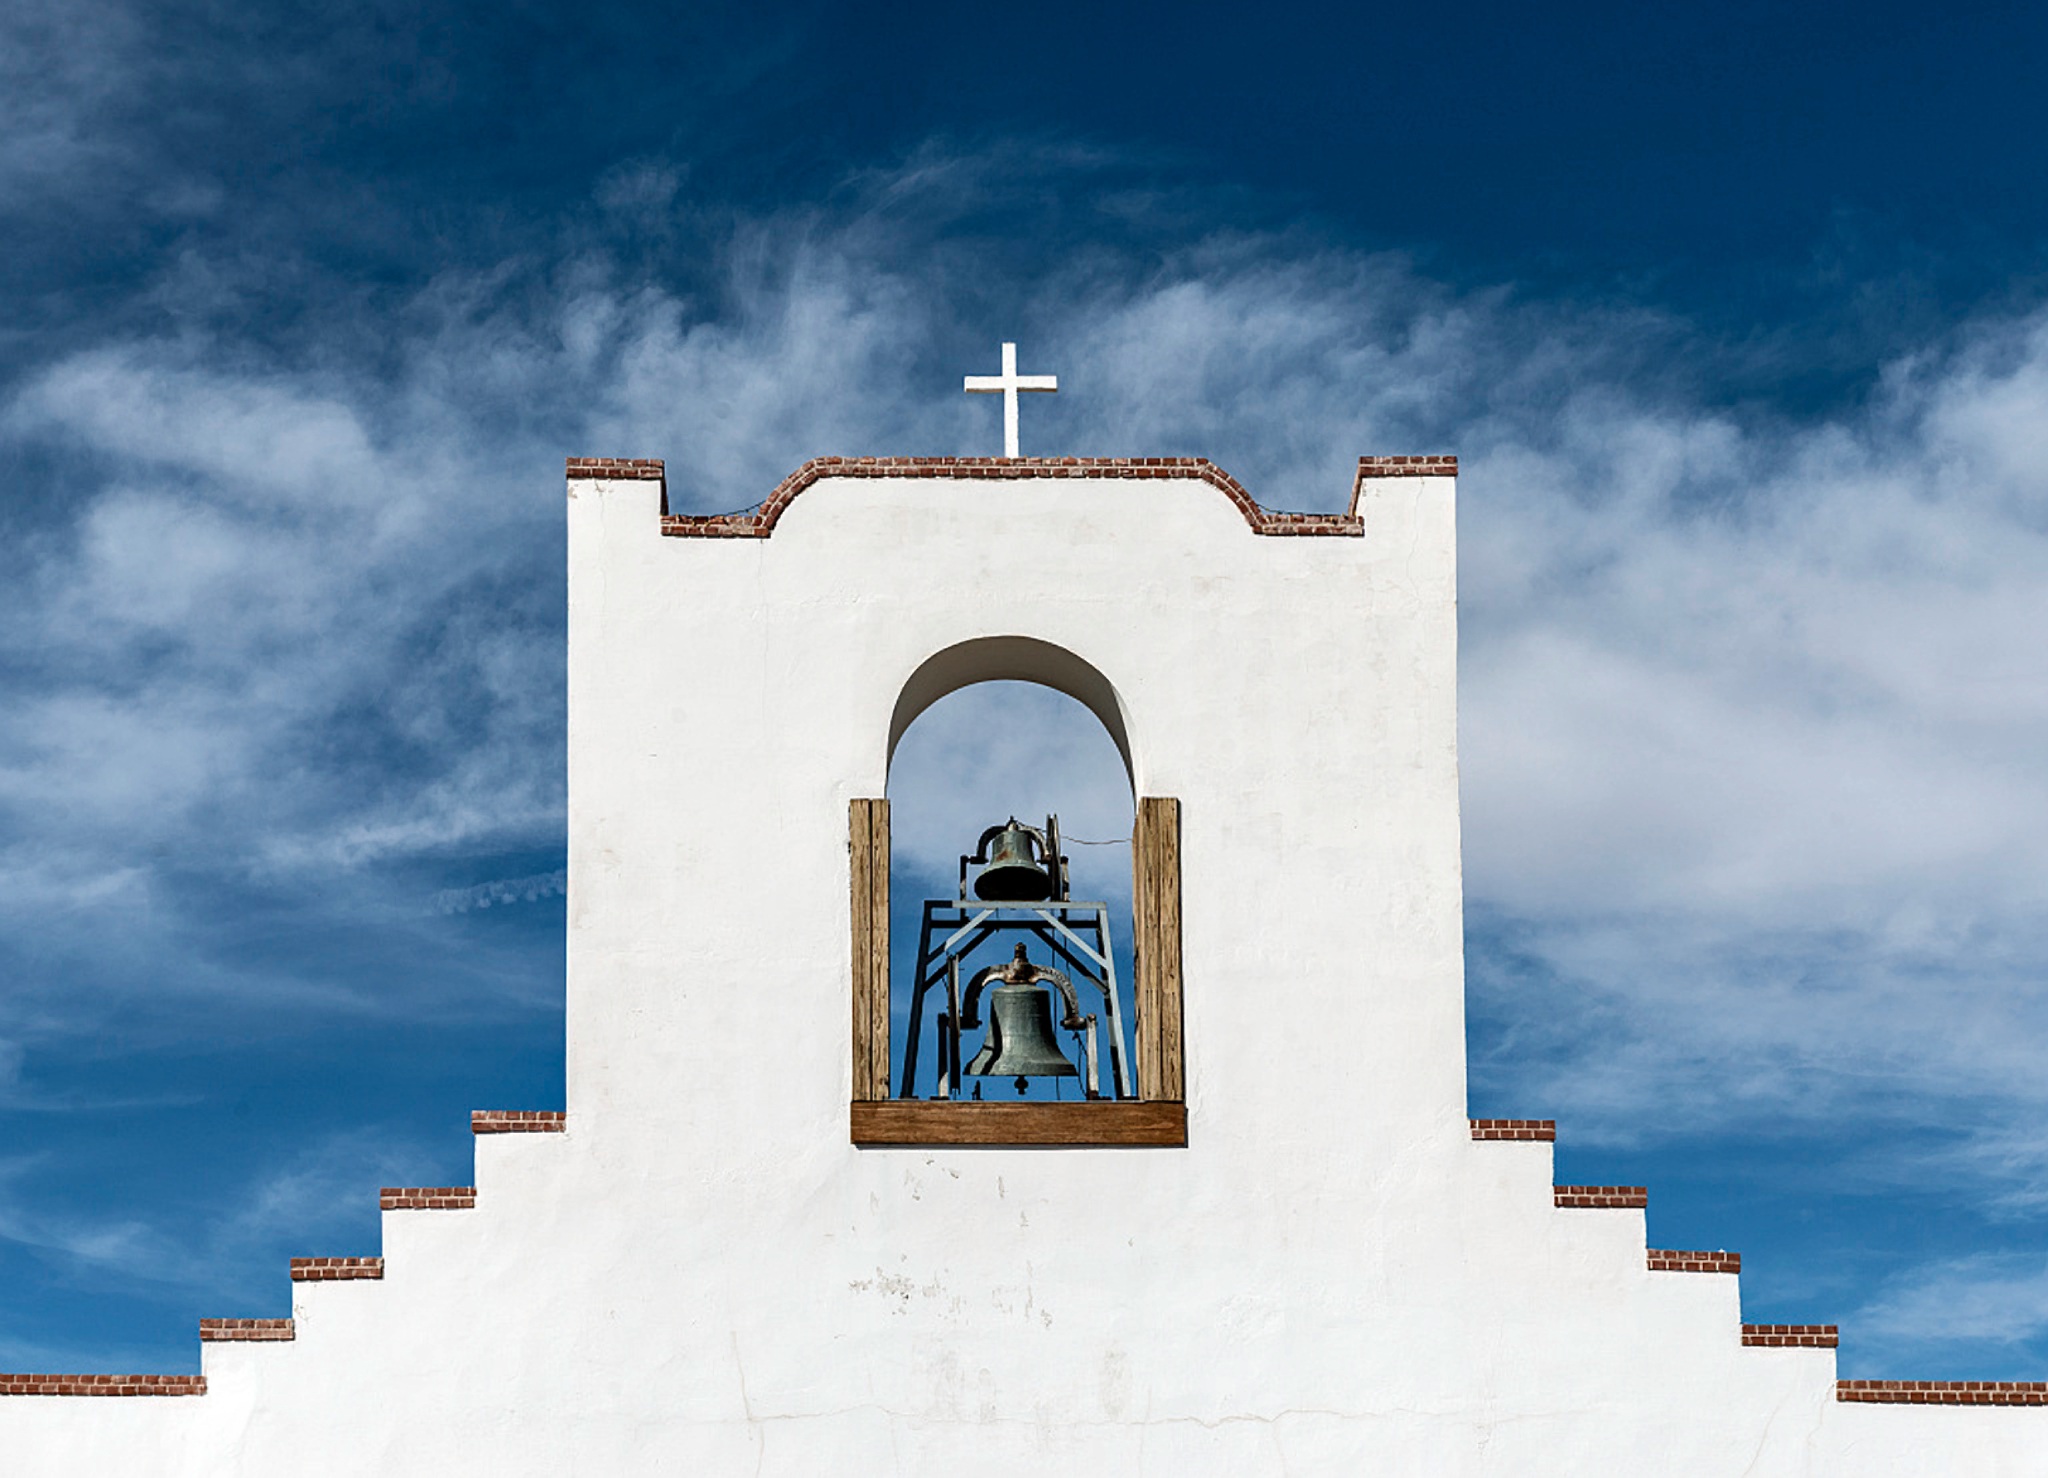
cloud, architecture, sky, bell, tower, religion, landmark, facade, blue, church, chapel, place of worship, mission, new mexico, catholic, adobe, socorro mission